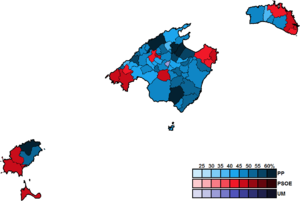
Les élections générales espagnoles de 2004 se sont tenues le dimanche 14 mars 2004 afin d'élire les 350 députés et 208 des 266 sénateurs de la VIIIᵉ législature des Cortes Generales. 8 députés sont élus dans les îles Baléares.